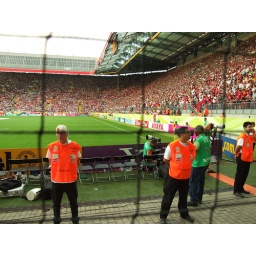
5794 The guys in orange can't bear to watch...